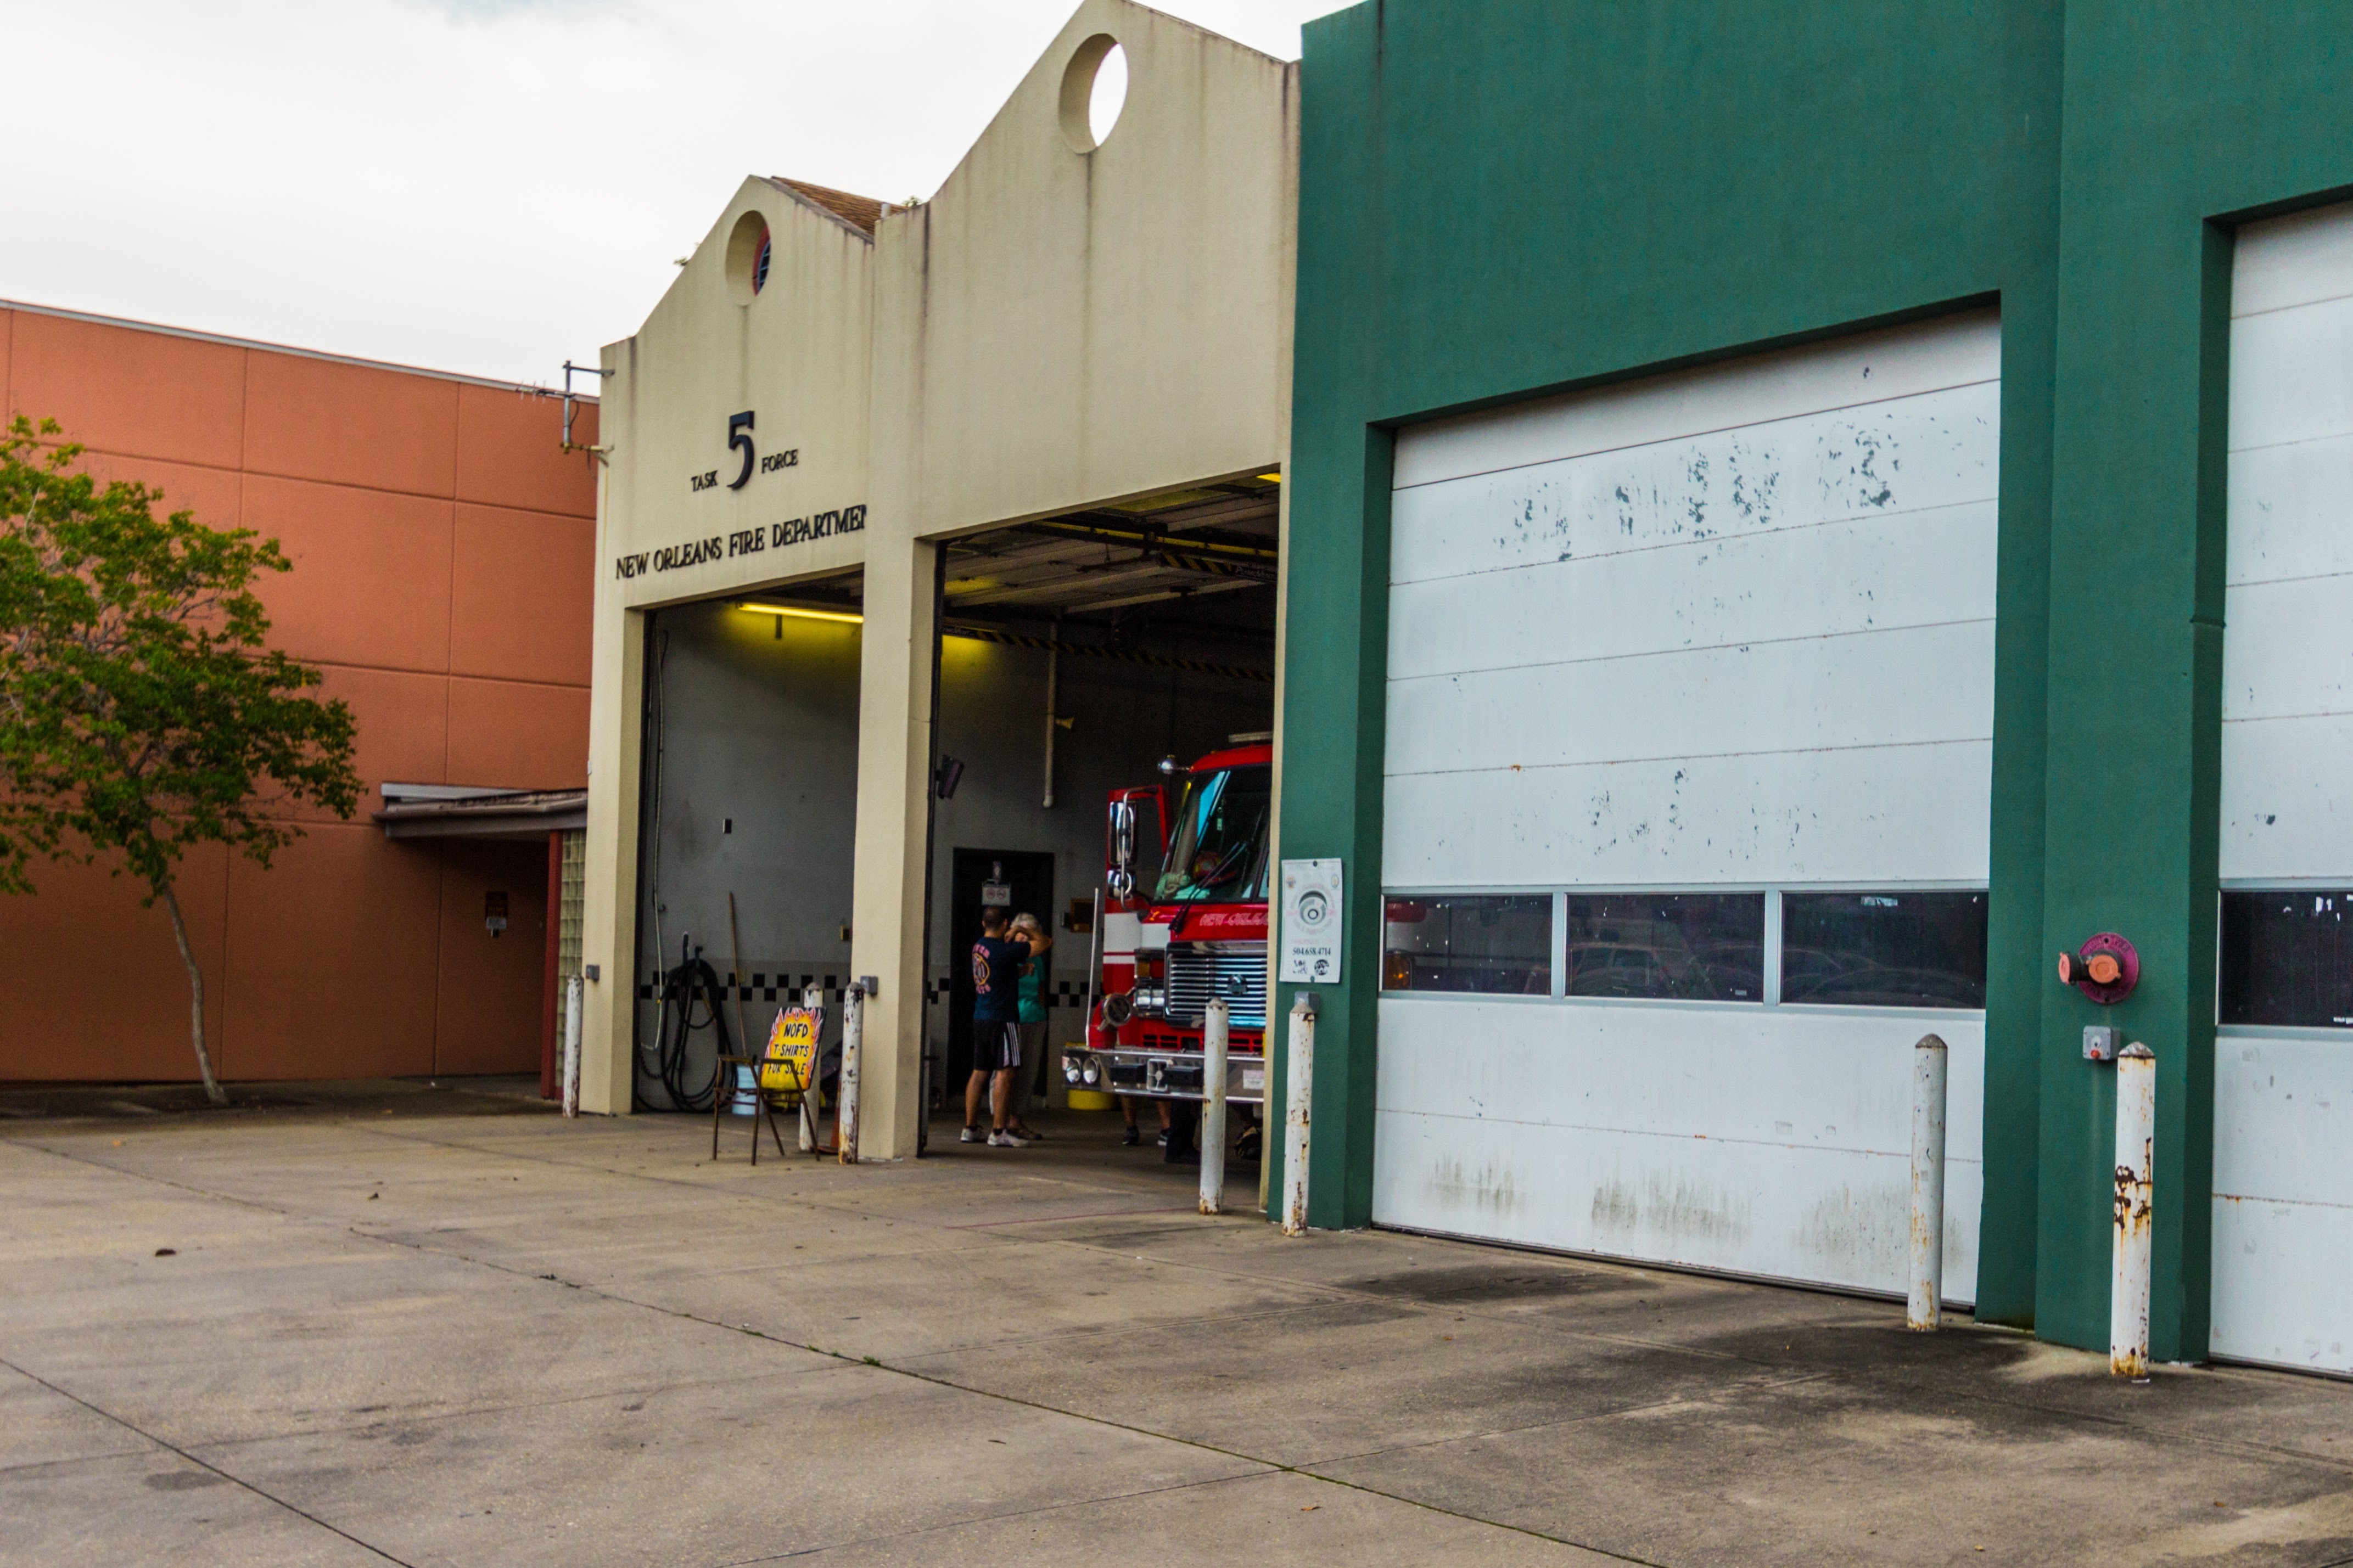
facade, factory, warehouse